Keihanshin

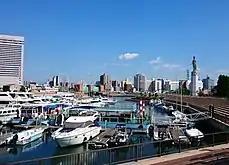
Sakai

The core cities formed Keihanshin are government ordinance cities. These cities designated the three largest cities as special cities with Tokyo in 1889. Kobe designated the six largest cities as special cities in 1922, and adopted the ward system in 1931. Following World War II, the six largest cities was replaced by the government designated city system in 1956. Afterwards, Sakai became a government designated city in 2006.